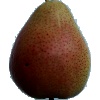
Label: Pear Forelle 1